Jesse Carll

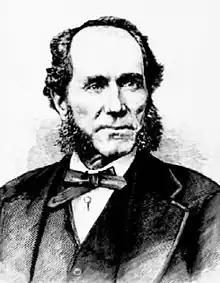
Jesse Carll (1832-1902), shipbuilder.

The New York schooner yacht "Jesse Carll" was built at Northport, New York in 1885. She was launched on 17 August 1885 as a pilot boat, No. 10. She was named in honor of the shipbuilder, Jesse Carll. On her mainsail was the large letter "X", that identified the boat as the "Jesse Carll", No. 10.